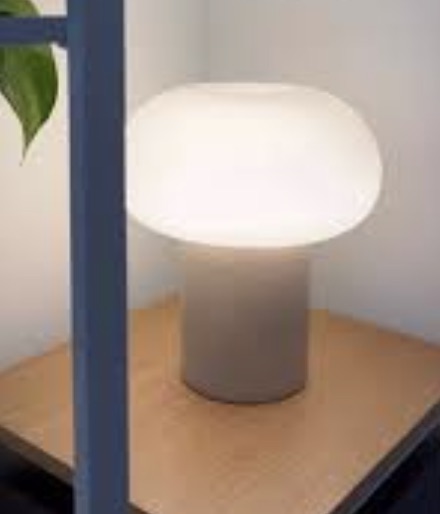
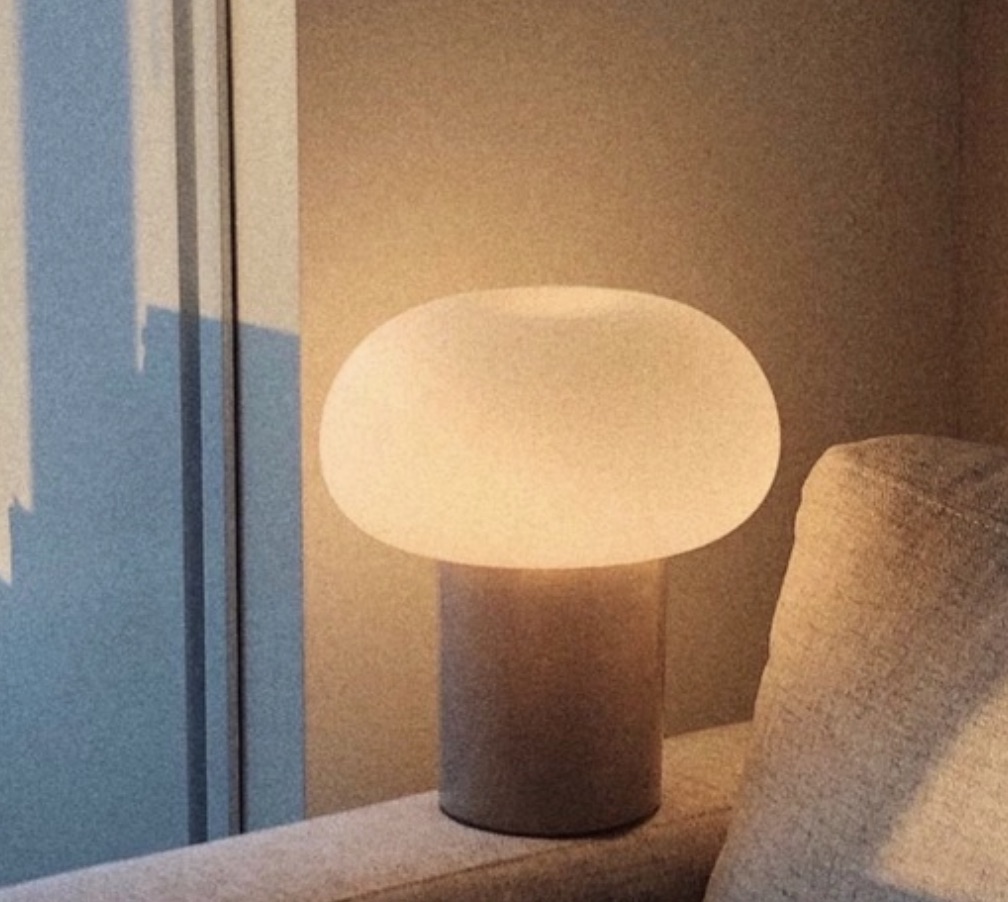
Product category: misc
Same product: yes